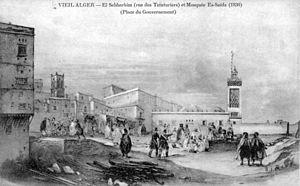
Alger (Algérie)
Alger, est la capitale de l'Algérie et en est la ville la plus peuplée.